Corruption in Pakistan

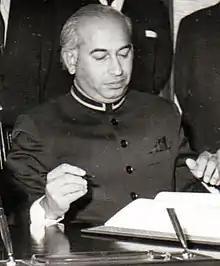
Bhutto introduced the nationalisation programme in order to revitalise the economy but these policies were used by certain individuals and groups to accumulate wealth.

The bureaucratic influence was strong in the western provinces of Pakistan while the eastern province retained a majority of the population. On 22 November 1954, bureaucratic administrators moved a resolution to merge the four western provinces into a single unit called West Pakistan. This led to public outcry in East Pakistan who felt that they were being misrepresented and systematically marginalised by the land-owning Punjabi Muslim elites who enjoyed higher bureaucratic positions at the time. This led to the secession of East Pakistan into the separate nation-state of Bangladesh and lay witness to the corrupt malpractices of the Punjabi elite in West Pakistan. Punjabis argued that East Pakistan's majority was a consequence of the high percentage of Bengali Hindus in the province who were not involved in the state's decision-making processes. Thus, the Punjabi landowners remained largely unrepentant of their desires to "[secure] their own hegemony" leading to the loss of the eastern province in 1971.